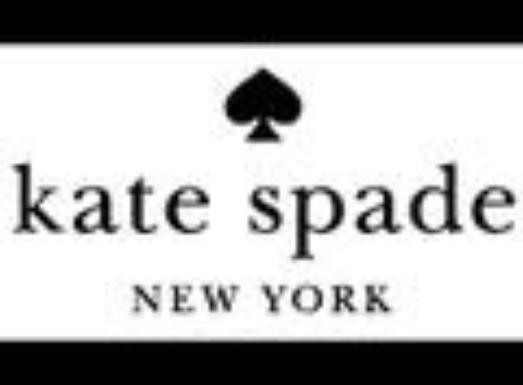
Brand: KATE SPADE-2
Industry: Clothes